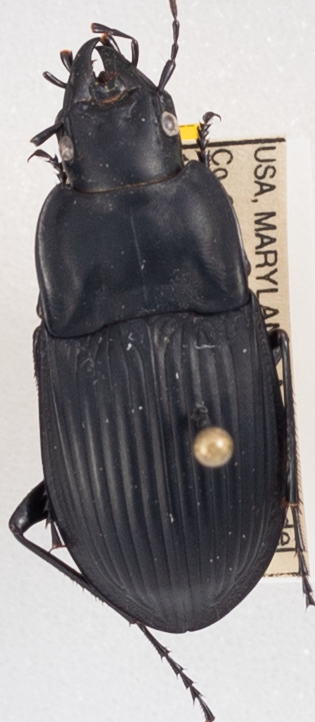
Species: Dicaelus dilatatus dilatatus
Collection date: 2019-08-08
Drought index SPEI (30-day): -0.46
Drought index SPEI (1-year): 1.28
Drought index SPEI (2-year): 1.69